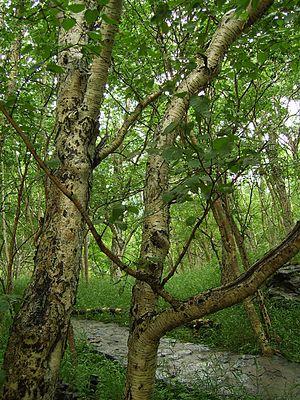
Les forêts mixtes des monts Changbai forment une écorégion terrestre définie par le Fonds mondial pour la nature, qui appartient au biome des forêts de feuillus et forêts mixtes tempérées de l'écozone paléarctique. Elle s'étend sur les zones les plus élevées du nord de la péninsule coréenne et du sud-est de la Mandchourie et est totalement encerclée par l'écorégion des forêts mixtes de Mandchourie qui couvre les collines environnantes. Les arbres à feuilles caduques y côtoient les conifères dans une région où la nature est relativement bien préservée à cause de son isolement et de la rudesse de ses hivers.